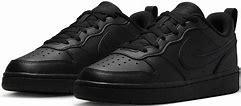
Brand: Nike
Model: Court Borough Recraft